Sardinians

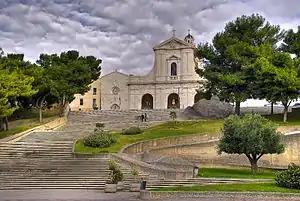

Fewer than a hundred Sardinian surnames are needed to group together as much as a third of the whole Sardinian population. The most common Sardinian surnames, like "Sanna" (fang), "Piras" (pears), "Pinna" (feather, pen) and "Melis" (honey), derive from the Sardinian language and developed among the Judicates in the Middle Ages as a result of being registered in documents like the condaghes for administrative purposes; most of them derive either from Sardinian place names (e.g. "Fonnesu" "from Fonni", "Busincu" "from Bosa" etc.), from animal names (e.g. "Porcu" "pig", "Piga" "magpie", "Cadeddu" "puppy" etc.) or from a person's occupation, nickname (e.g. "Pittau" "Sebastian"), distinctive trait (e.g. "Mannu" "big"), and filiation (last names ending in -"eddu" which could stand for "son of", e.g. "Corbeddu" "son/daughter of Corbu"); a number of them have undergone Italianization over the most recent centuries (e.g. "Pintori", "Scano", "Zanfarino", "Spano", etc.). Some local surnames also derive from terms of the Paleo-Sardinian substrate. The largest percentage of last names originating from outside the island is from Southern Corsica (like "Cossu", "Cossiga", "Alivesi" and "Achenza", originally from the towns of Olivese and Quenza respectively), followed by Italian (especially Piedmontese but also Campanian, Sicilian and Ligurian, originating from the days of the Savoyard rule and the assimilation policy: some of them have been "Sardinianized", like "Accardu", "Calzinu", "Gambinu", "Raggiu", etc.) and Spanish (especially Catalan) surnames.